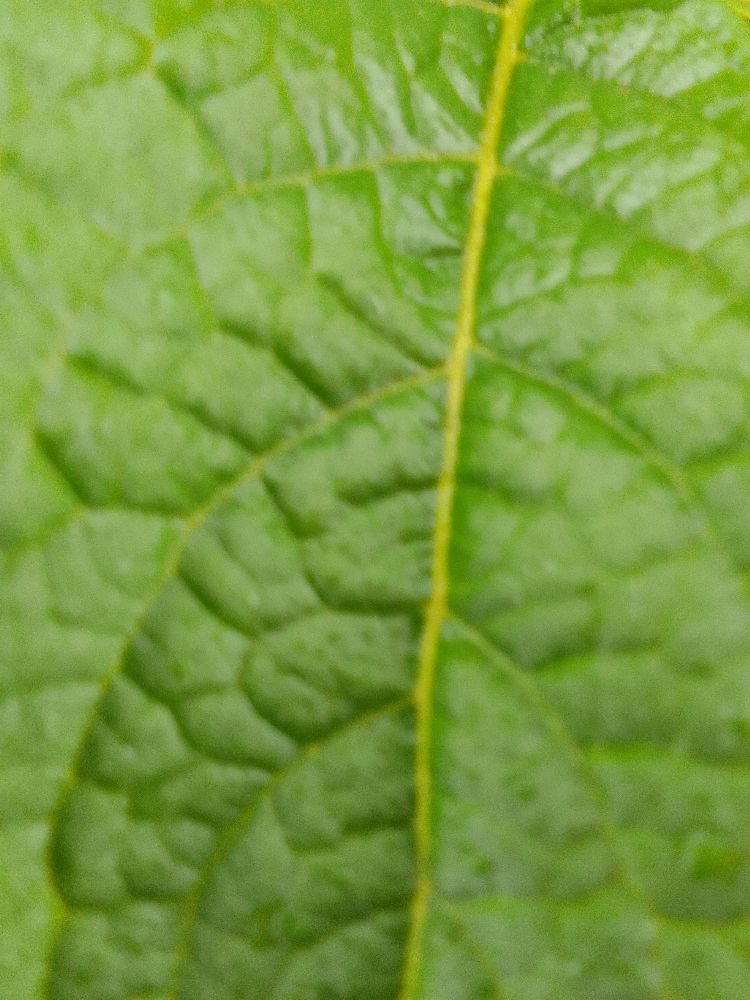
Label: Healthy